Sky position (RA, Dec in degrees): 173.033, 9.811
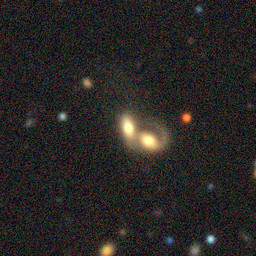
Galaxy morphology: Merging Galaxies